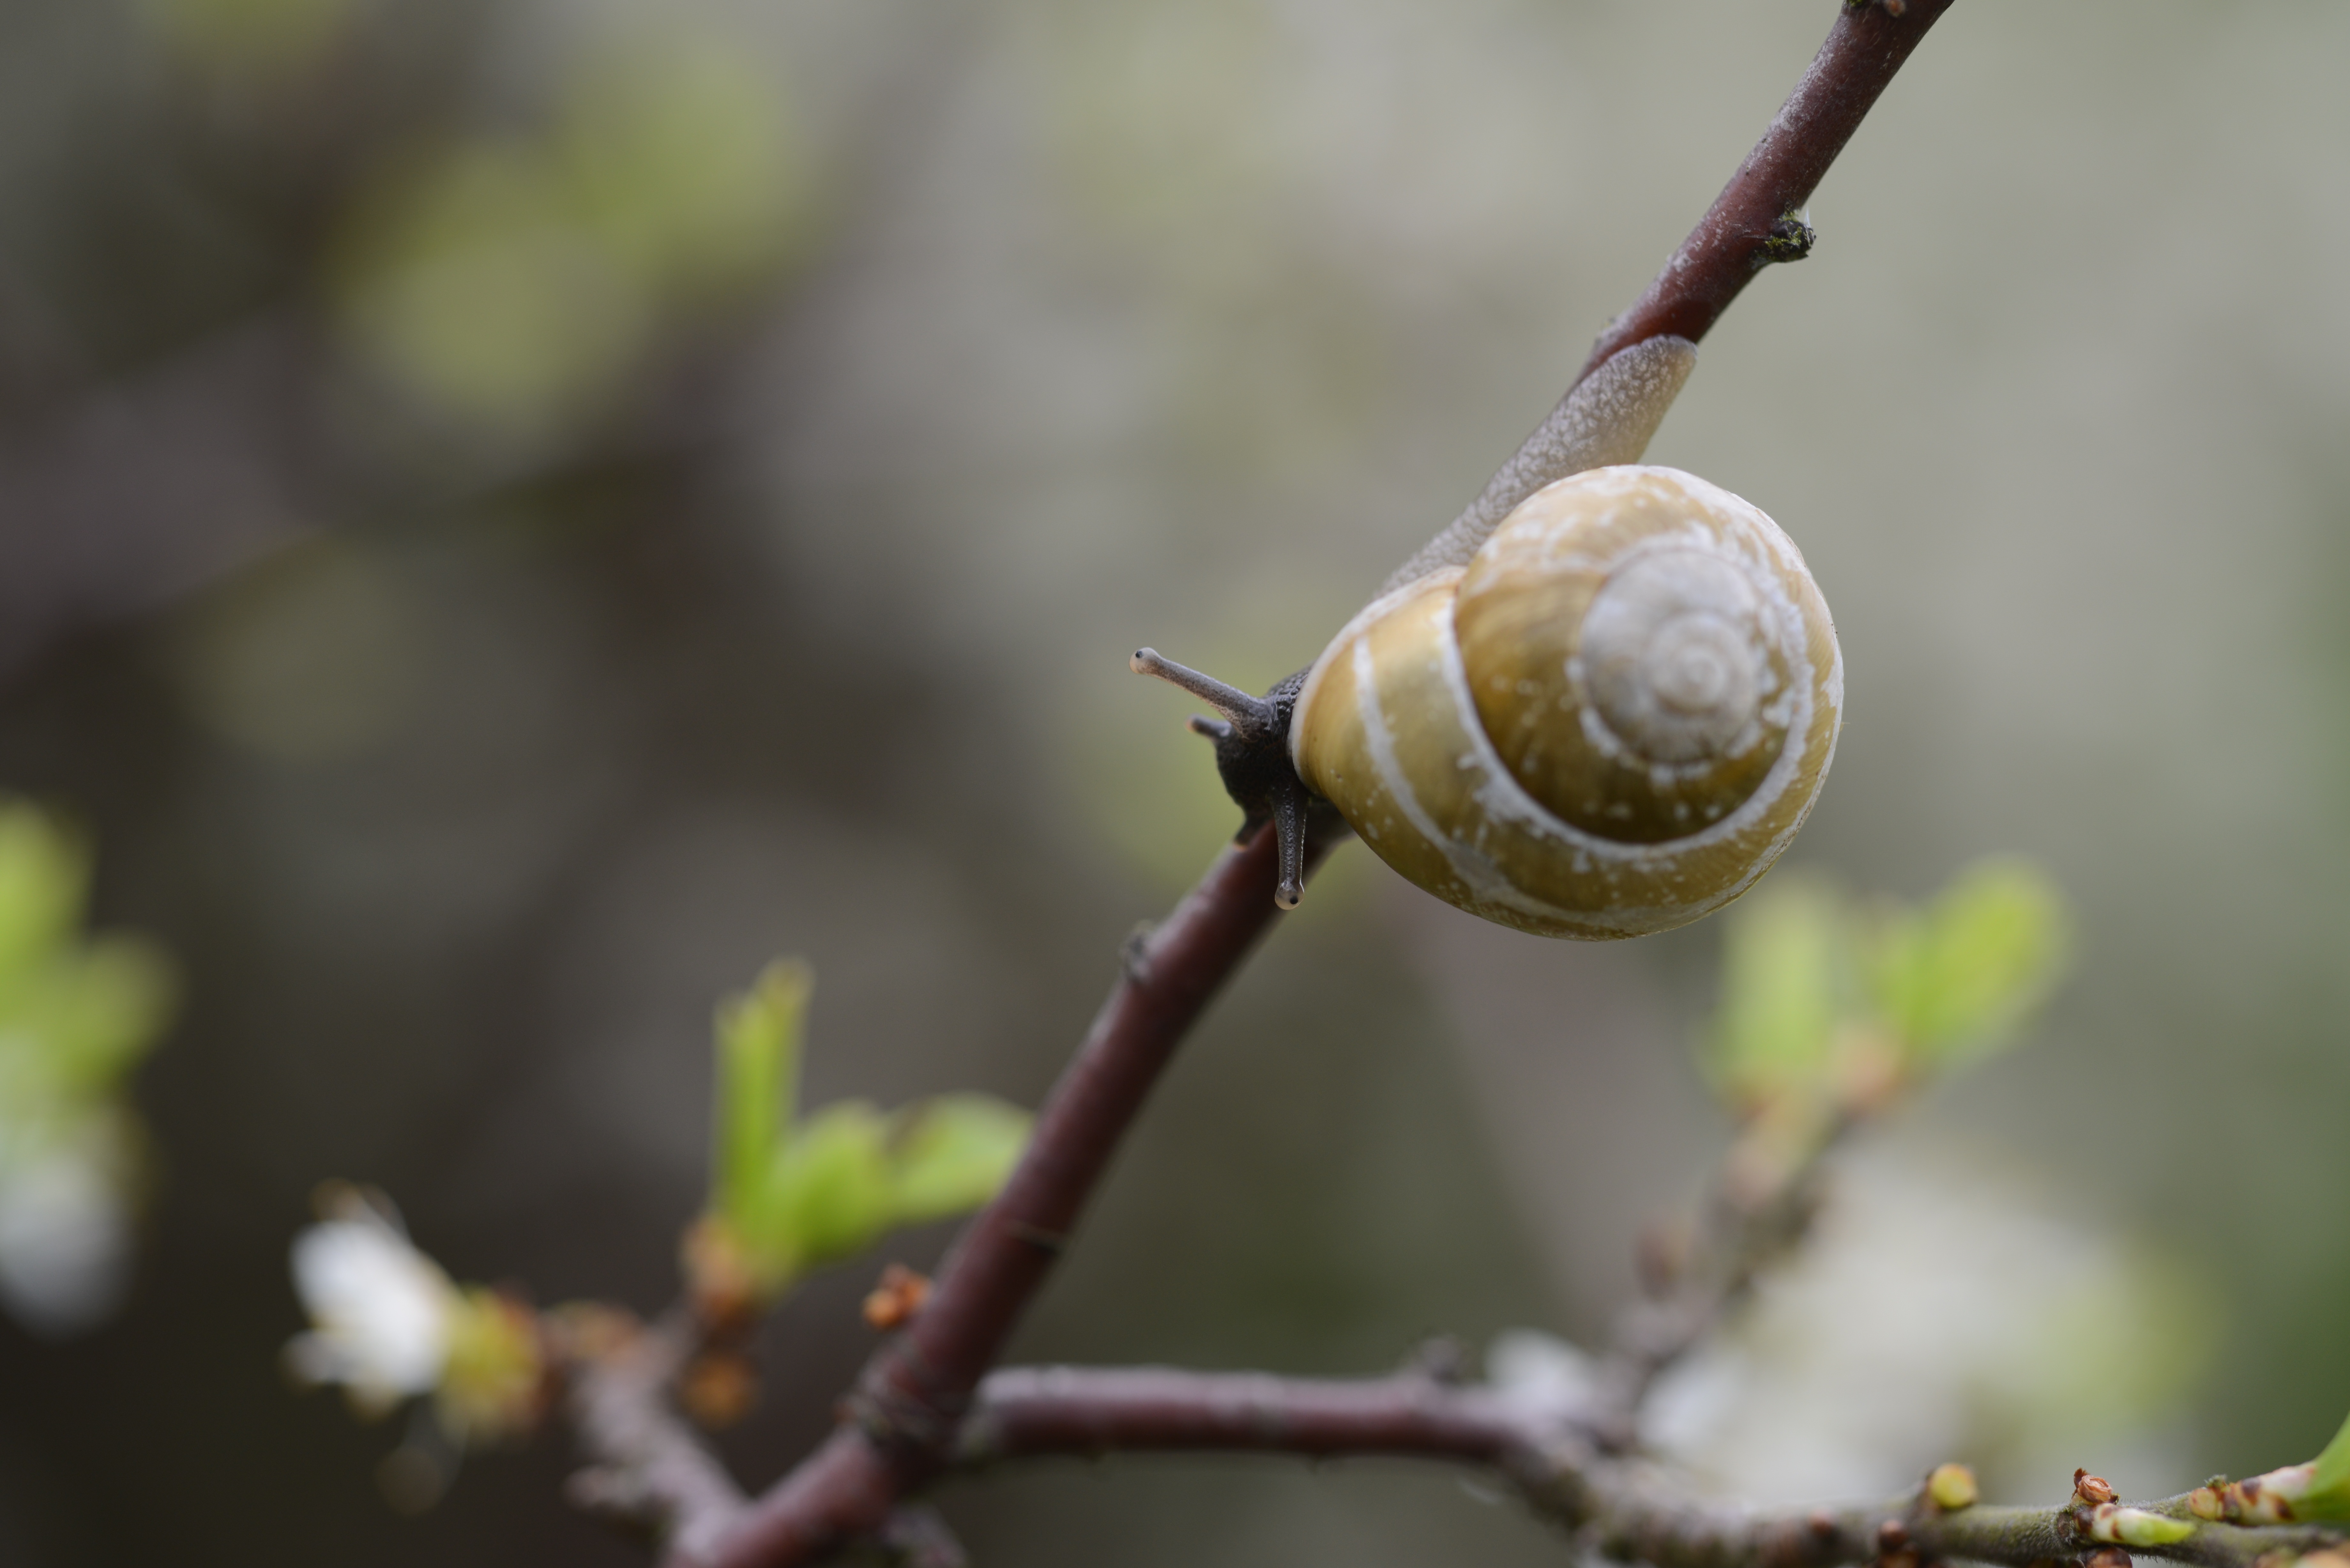
tree, nature, forest, branch, plant, photography, leaf, flower, animal, bush, green, produce, flora, security, fauna, shell, invertebrate, twig, close up, mollusk, snail, bud, animal world, macro photography, wild plants, slowly, snail shell, land snail, plant stem, snails and slugs